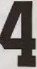
Number: 4